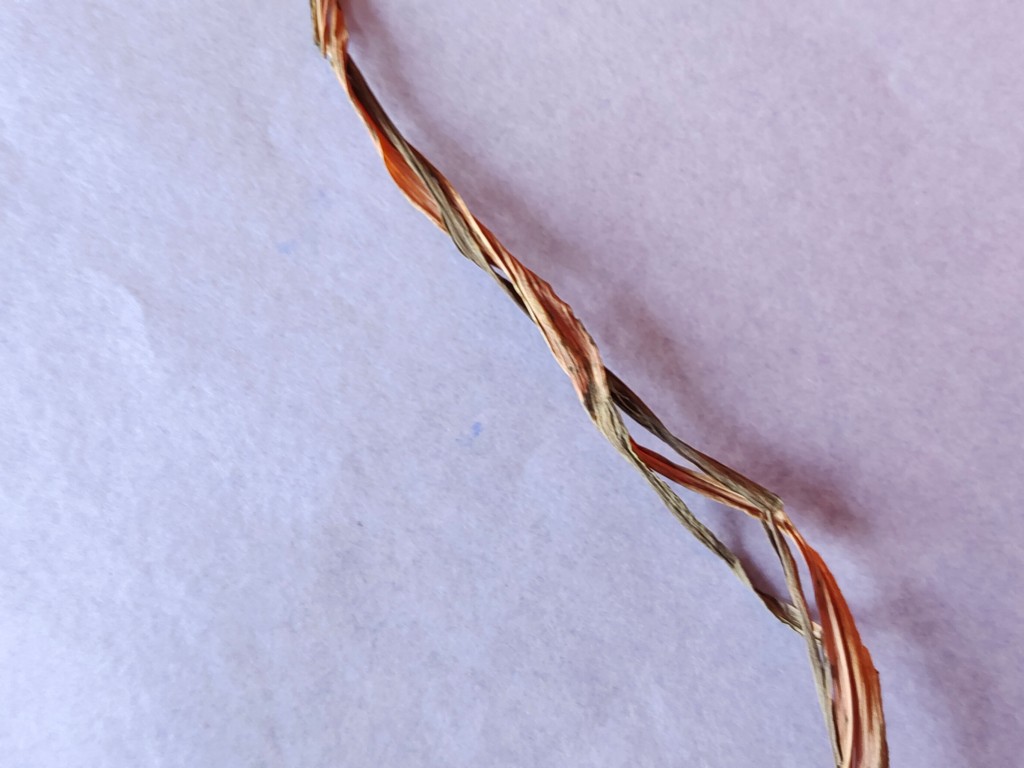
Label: Dried